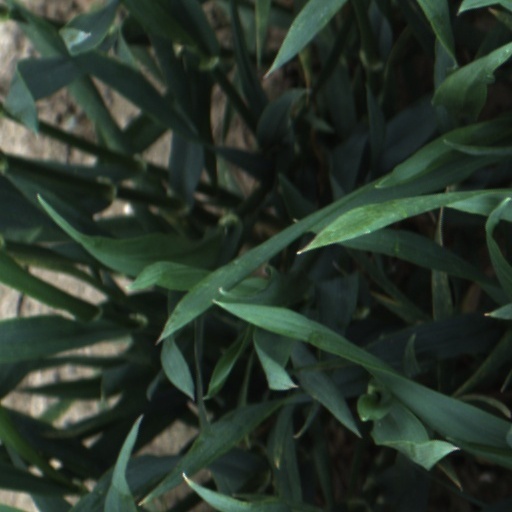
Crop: wheat